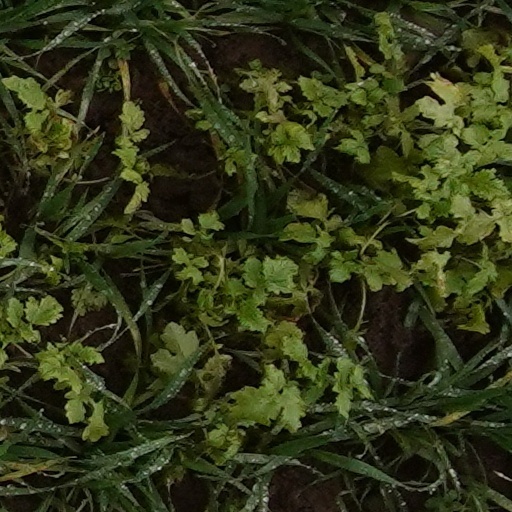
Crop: wheat